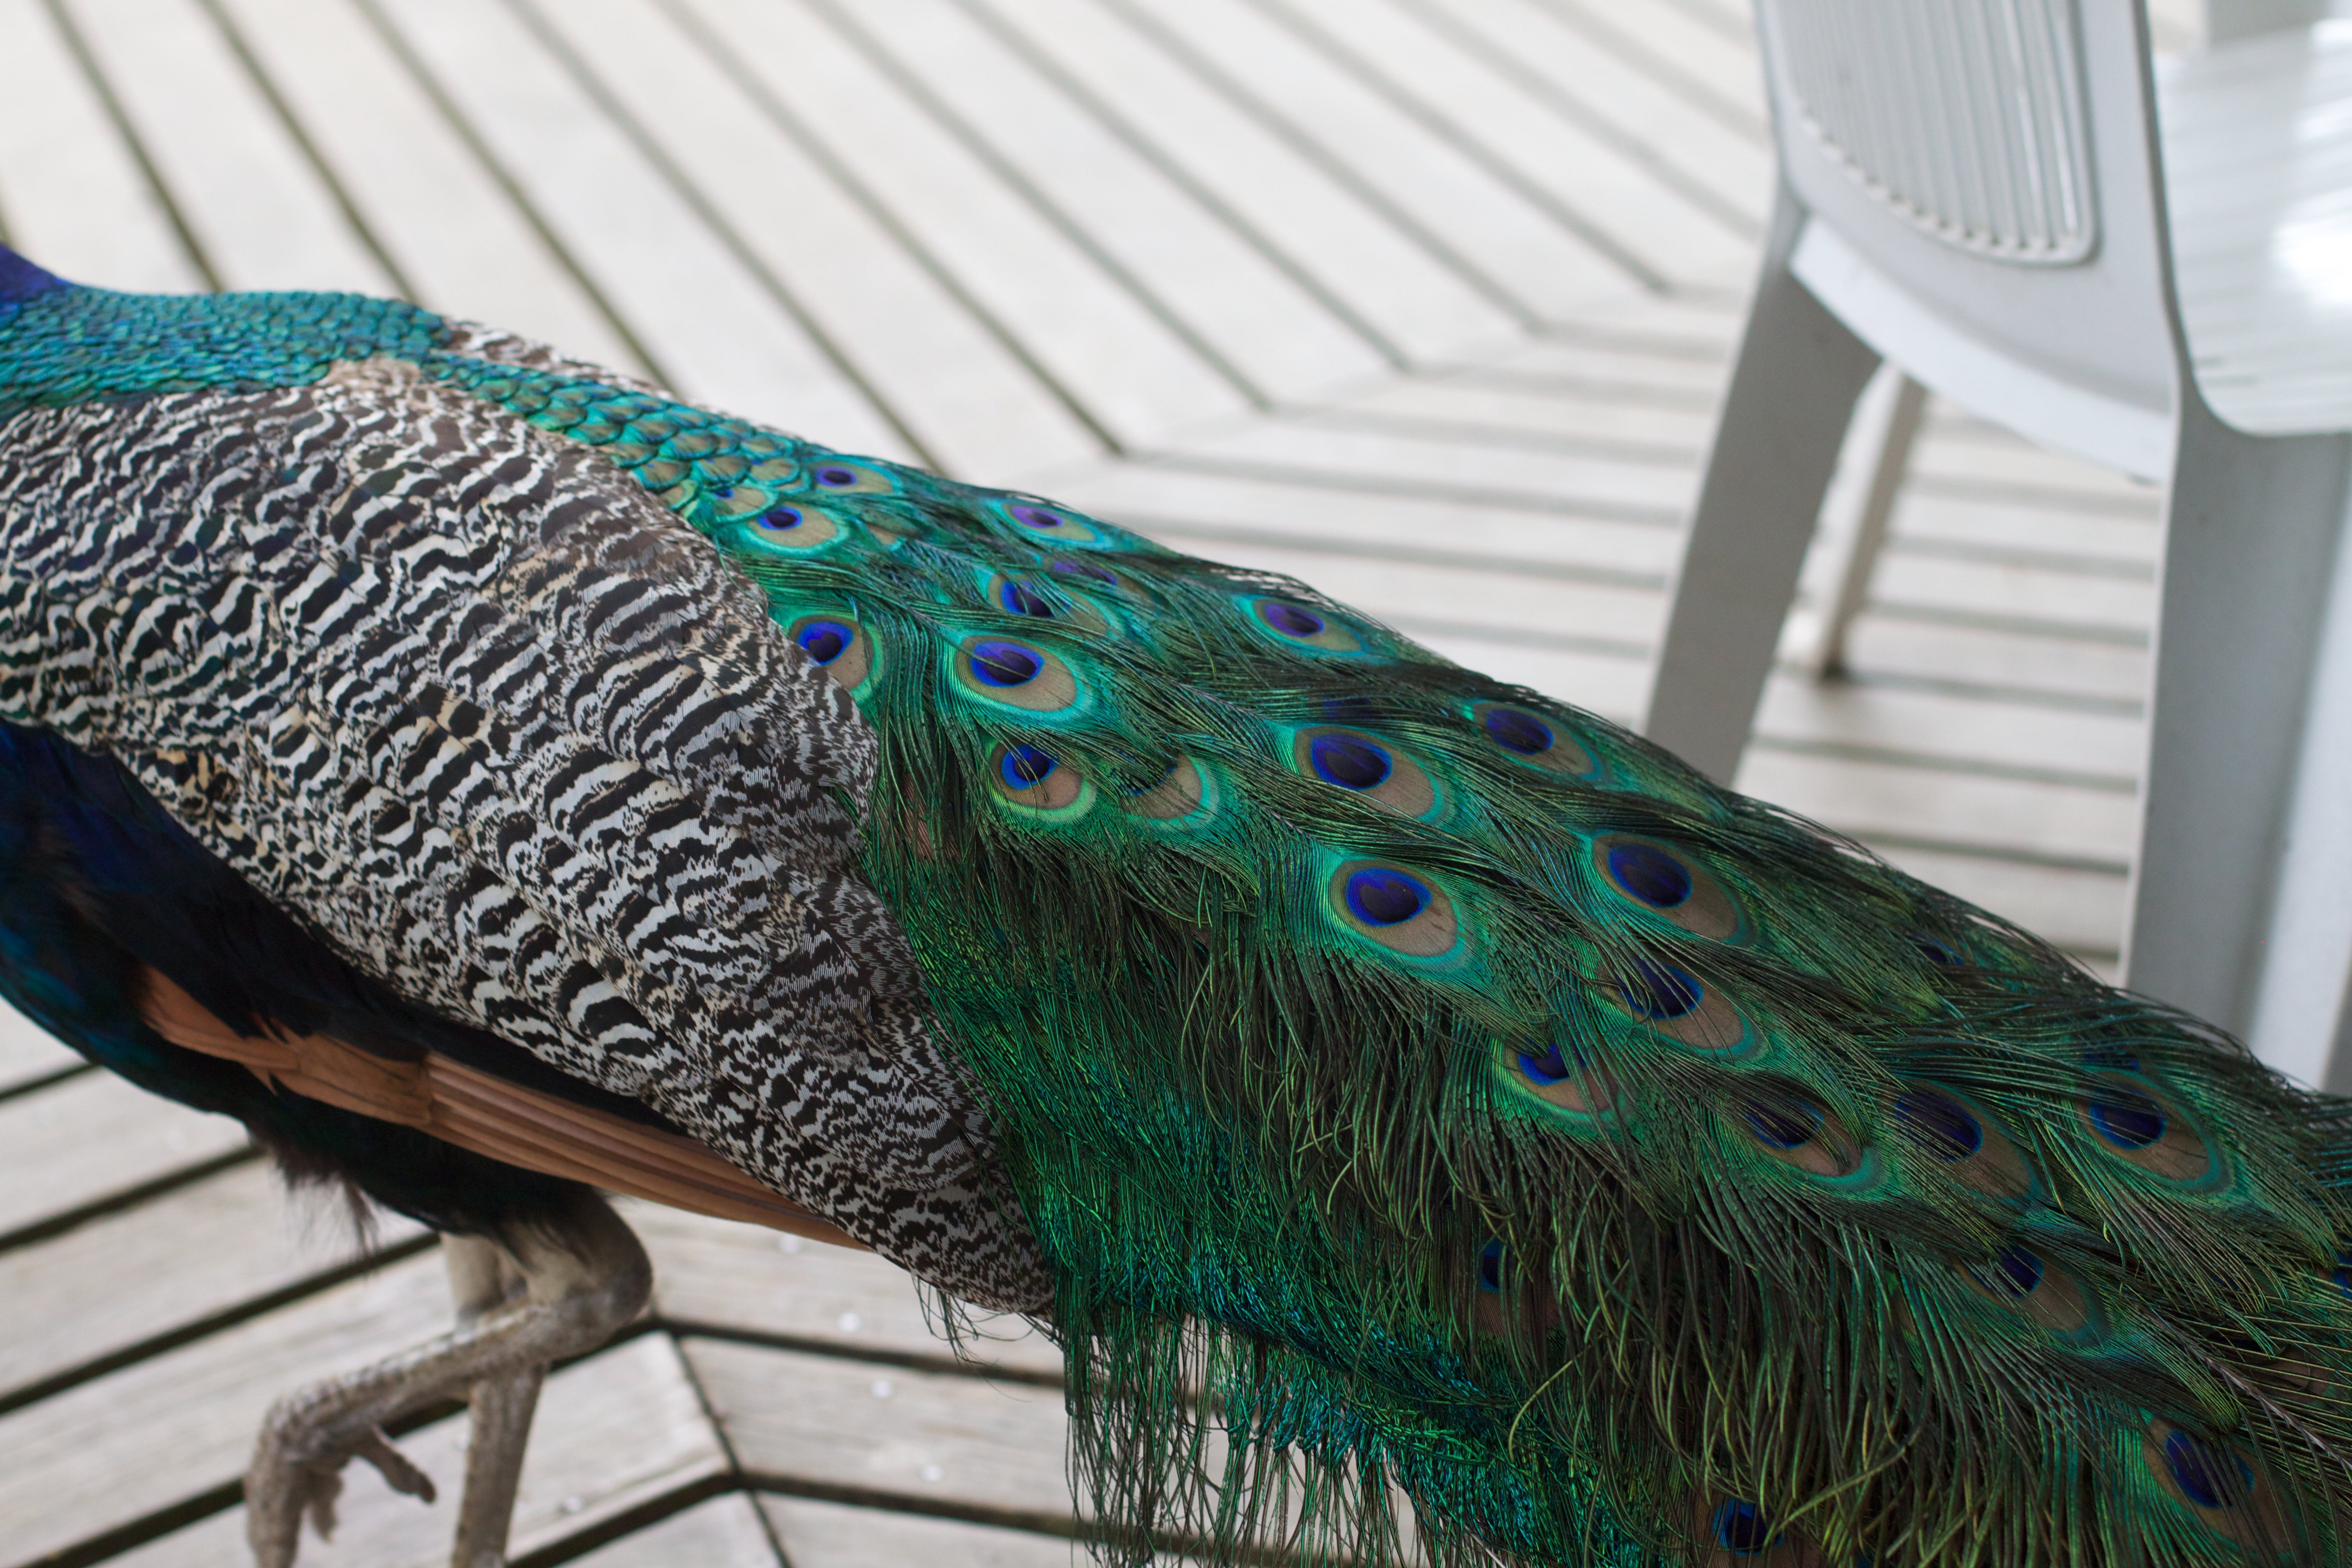
bird, wing, green, blue, feather, material, peacock, vertebrate, peafowl, auodyssey, fashion accessory